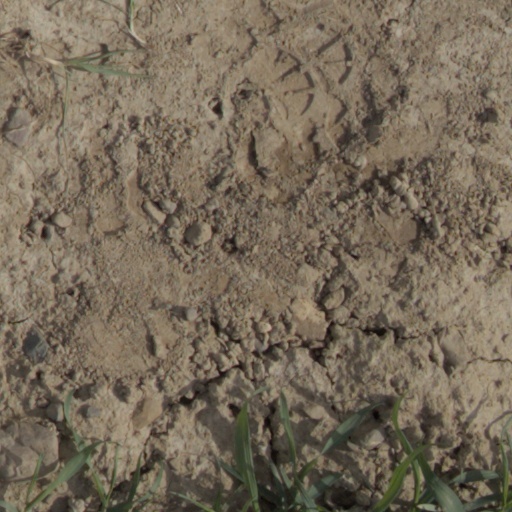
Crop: wheat